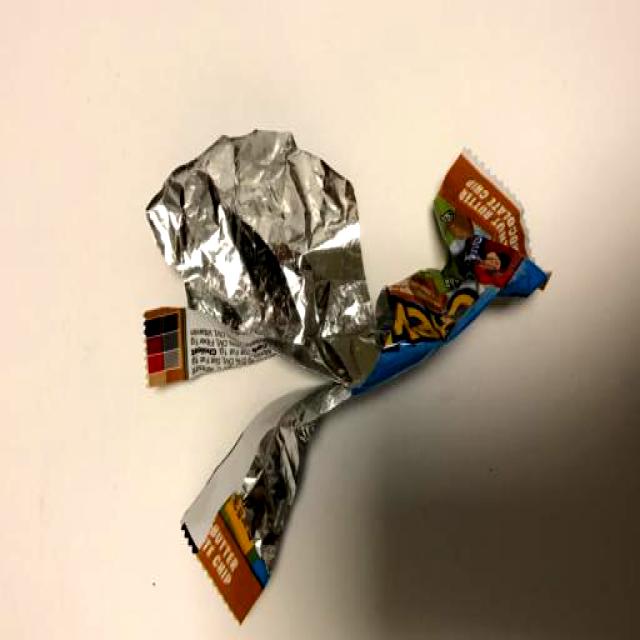
Label: Trash